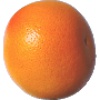
Label: pink_grapefruit